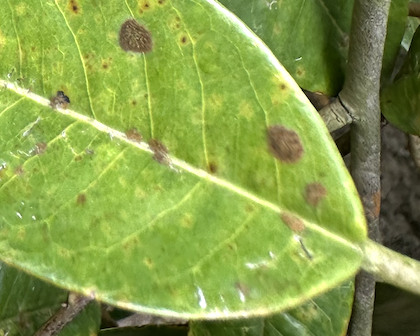
Label: stem_blight